Jageshwar

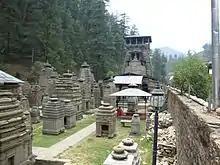
The temples at Jageshwar, believed to include the Nagesh Jyotirlinga.

The origins of the Jageshwar temples site are unclear. Its remote location has limited its studies and scholarly attention. The site shows evidence of different architectural styles and building periods for both temples and stone steles, which range from the 7th to the 12th century, and then in the modern times. Estimates for the same temple or stele varies widely, sometimes 1,400 years. According to the ASI, some belong to the post-Gupta or the second half of 1st millennium while others belong to the 2nd millennium. Some colonial-era guesses attribute them to the Katyuri or Chand hill dynasties but there is no textual or epigraphical evidence to support or refute these proposals. Another prevailing theory is that Adi Shankara built some of these temples, but once again there is no textual or epigraphical evidence to support this claim, however it now proved that these temples including the Lakulisha temple were patronized and maintained by Pashupata Shaivism ascetics. This is proved by the fact that the architectural features and style of some of these Hindu temples is from early 7th century, which is about 50 to 100 years before Adi Shankara lived (c. 788-820 CE).